Mariano Rossi

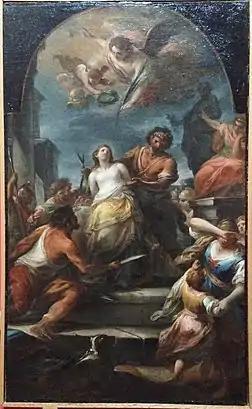
"Martyrdom of St Agatha", Catania

Moving to Campania, he painted a "Marriage of Alexander the Great to Roxana". He painted a "Ovid writing Ars Amatoria" for Paul I, Tsar of Russia.